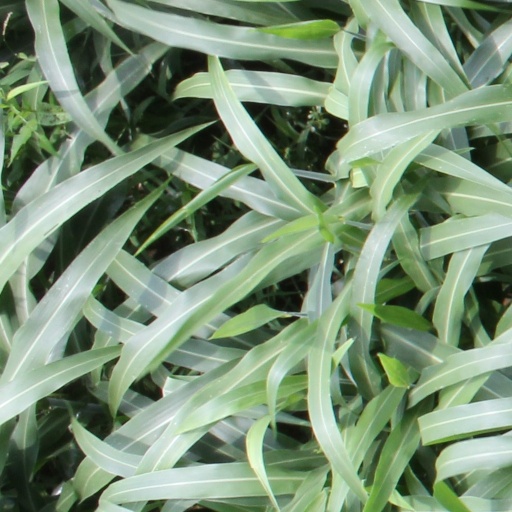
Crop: sorghum